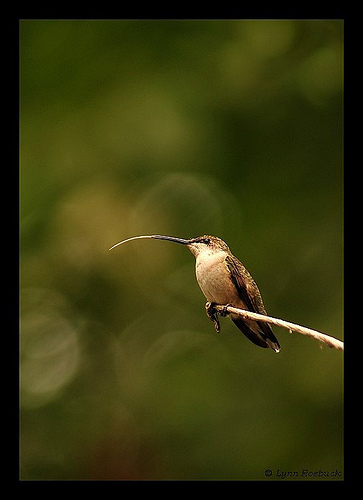
a small bird with a long beak and brown feathers.
this is a brown bird with a beige belly and a very long billbird has brown body feathers, brown breast feathers, and very long brown beak
this is a small brown and tan bird with a large black beak the same size as the circumference of its head.
this small brown bird has an extremely long, thin bill which extends out and points downwards.
bird with a long, narrow, pointed, and curved down beak that is almost the length of its entire body.
this bird's belly and side is yellow with a very long, narrow and curved beak.
a very small bird with a very long beak and light colored breast.
this particular bird has a belly that is tan with black spots
this bird is white with brown and has a long, pointy beak.
Species: Ruby Throated Hummingbird